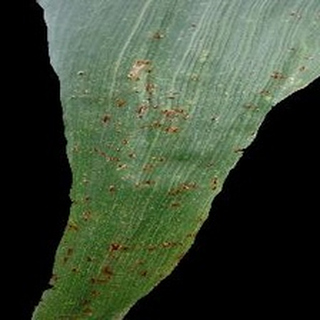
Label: corn_common_rust